Microfauna

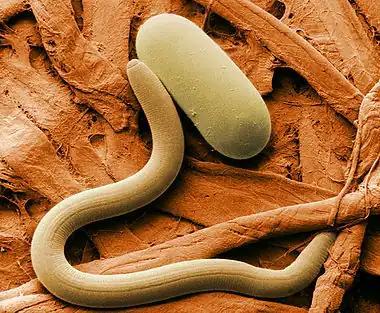
Soybean cyst nematode and egg

Microfauna ( and ) are microscopic animals and organisms that exhibit animal-like qualities and have body sizes that are usually <0.1 mm. Microfauna are represented in the animal kingdom (e.g. nematodes, small arthropods) and some other heterotrophic, microscopic eukaryotes . A large amount of microfauna are soil microfauna which includes eukaryotic microbes, rotifers, and nematodes. These types of animal-like eukaryotic microbes and true animals are heterotrophic, largely feeding on bacteria. However, some microfauna can consume other things, making them detritivores, fungivores, or even predators.